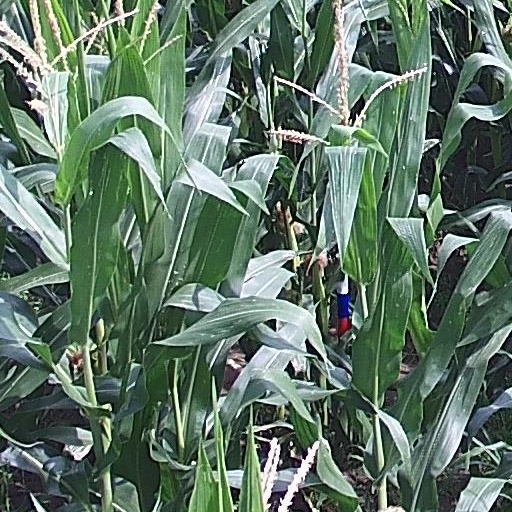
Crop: maize; corn